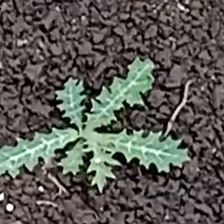
Weed species: Bilayat_(Mexicana_Argemone)